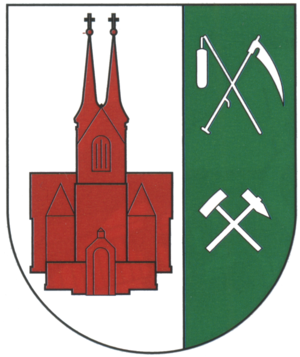
Niederwürschnitz est une commune de Saxe, située dans l'arrondissement des Monts-Métallifères, dans le district de Chemnitz.